Eilat virus

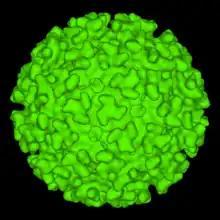
The structural form of an alphavirus.

Eilat virus is from the family "Togaviridae", genus "Alphavirus". Alphaviruses are miniature spherical shaped (around 70 nm in diameter) enveloped viruses that consist of a positive sense (5' to 3') RNA genome, which encompasses two ORF's (Open Reading Frame which is an incessant stretch of codons that do not contain a stop codon). Four nonstructural proteins are encoded on two-thirds of the genome (5' end), which include nsP1, nsP2, nsP3, nsP4. While five structural proteins ( sPs; Capsid, E1, E2, E3, and 6K) are encoded on the one third part of the genome ( 3' portion).